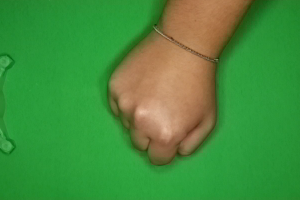
Label: rock